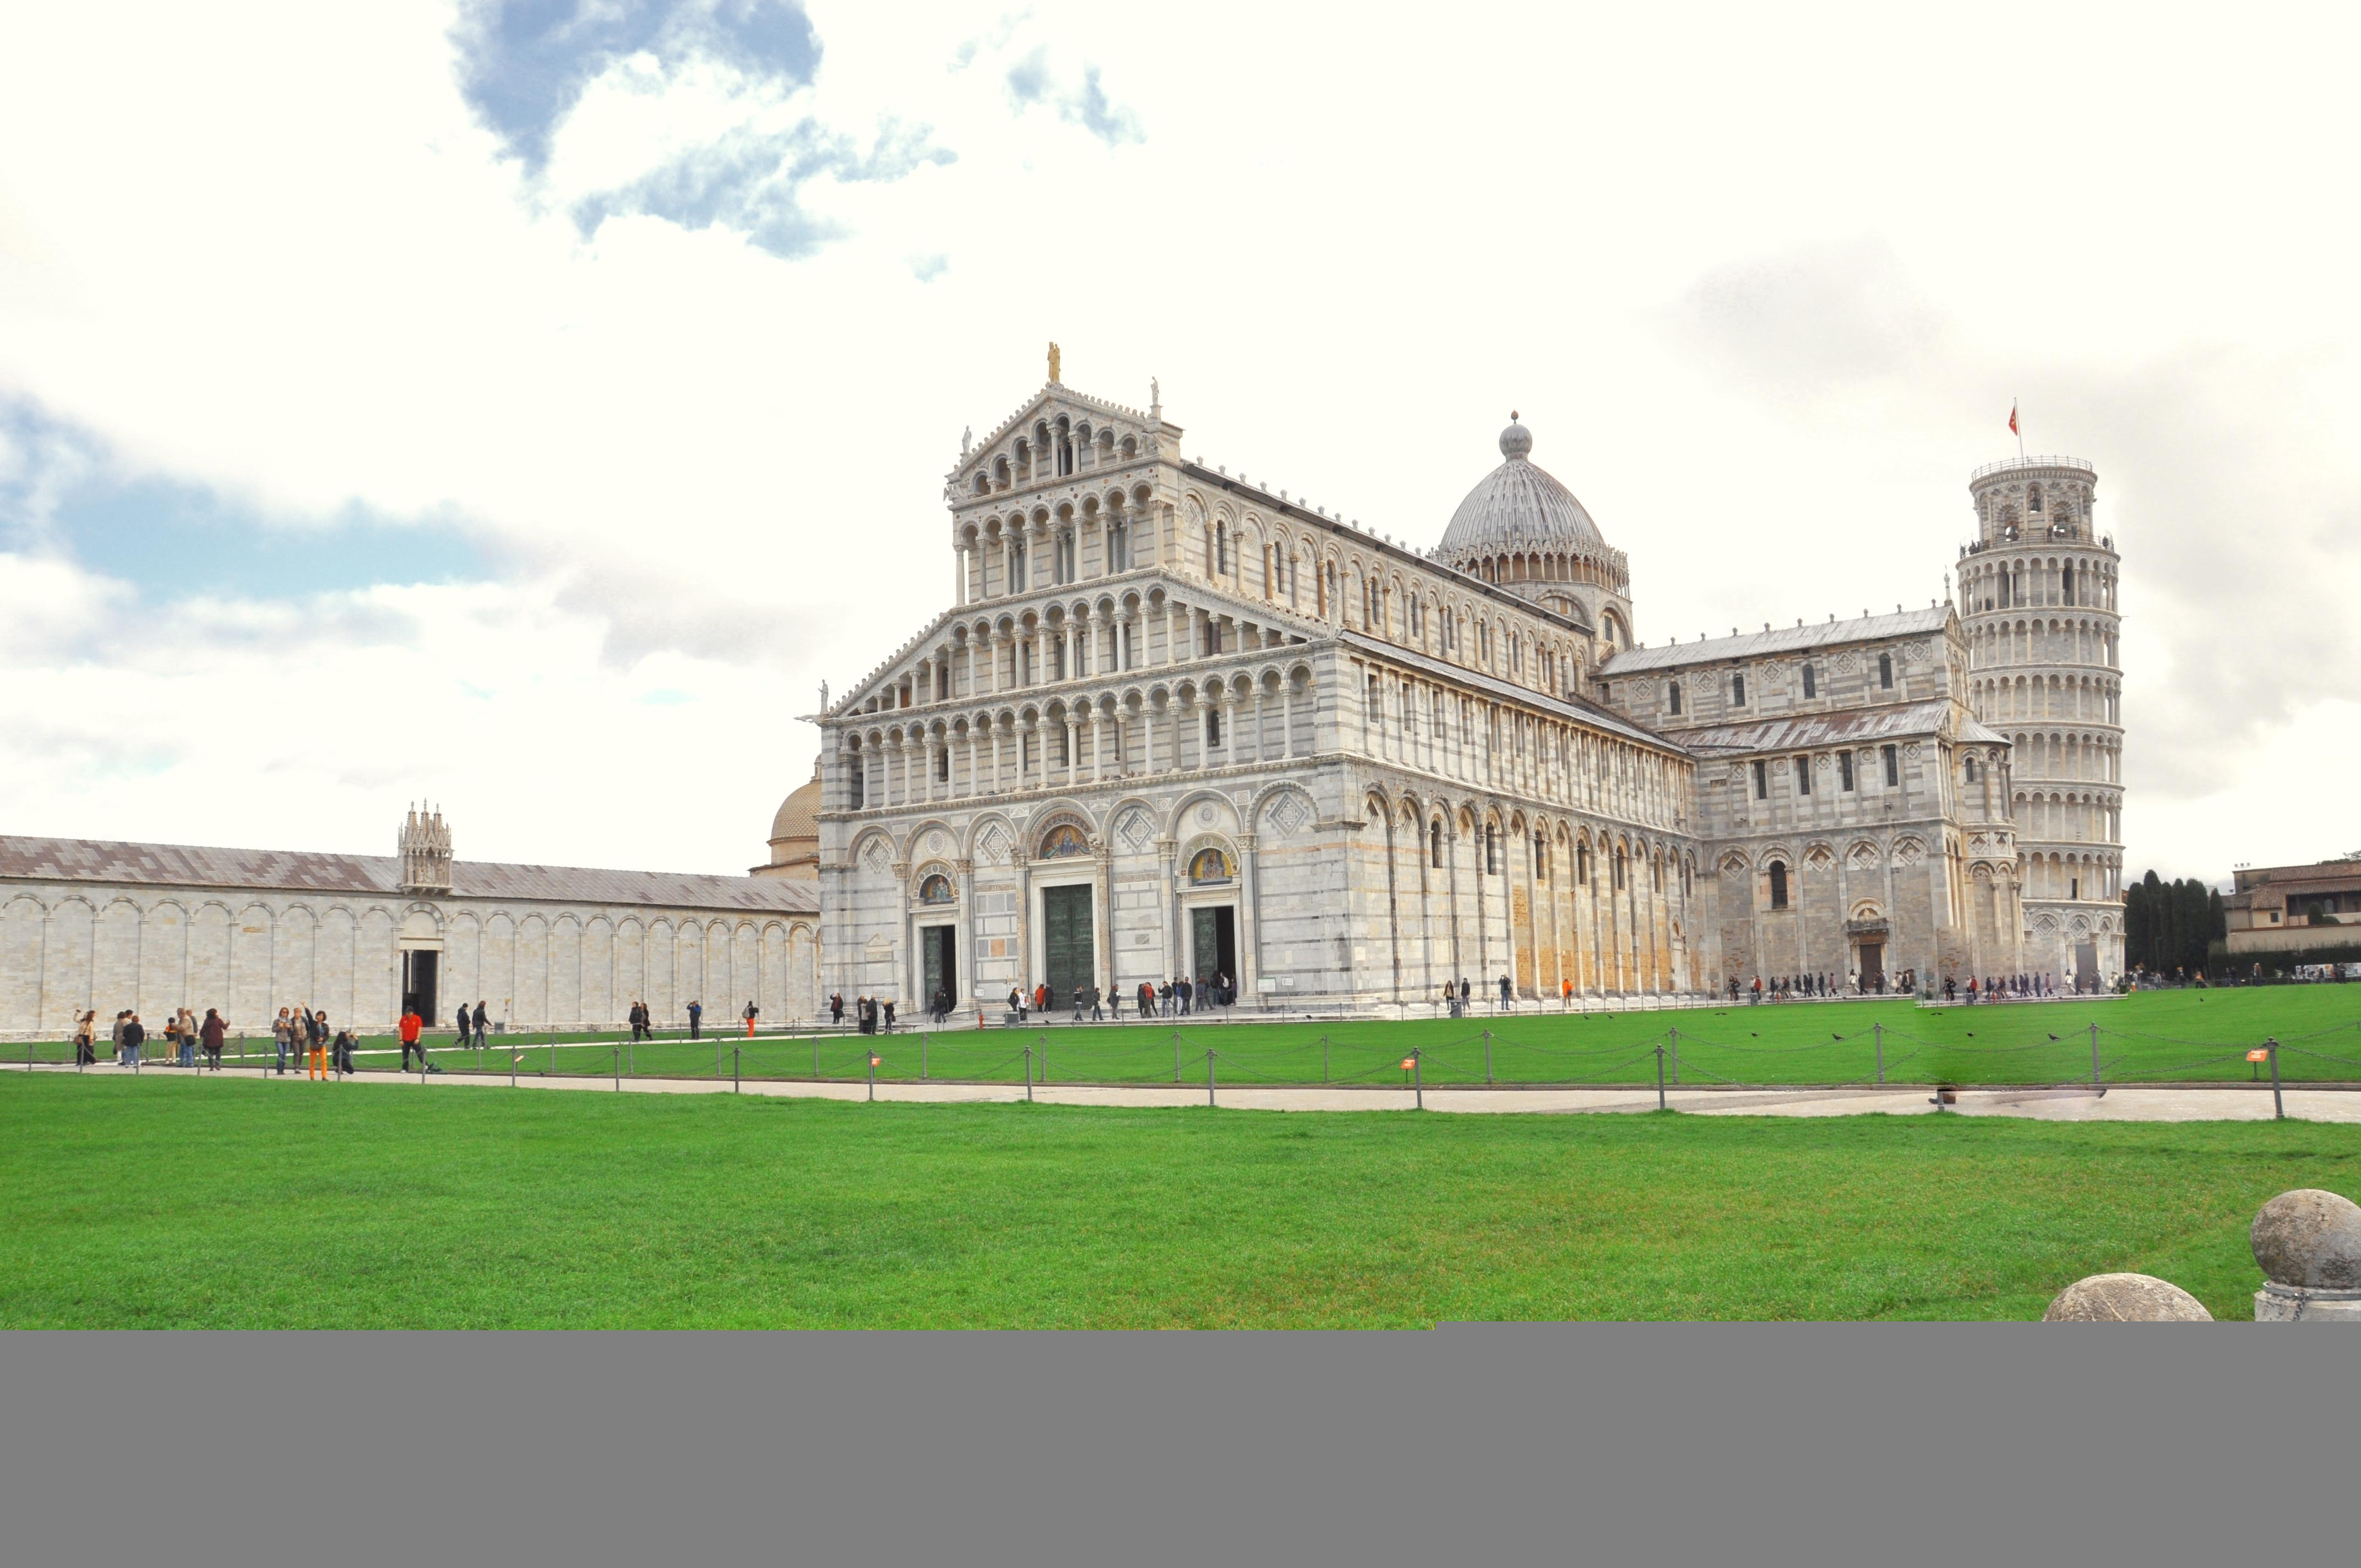
building, chateau, palace, panorama, europe, landmark, italy, facade, place of worship, pisa, monastery, estate, stately home, historic site